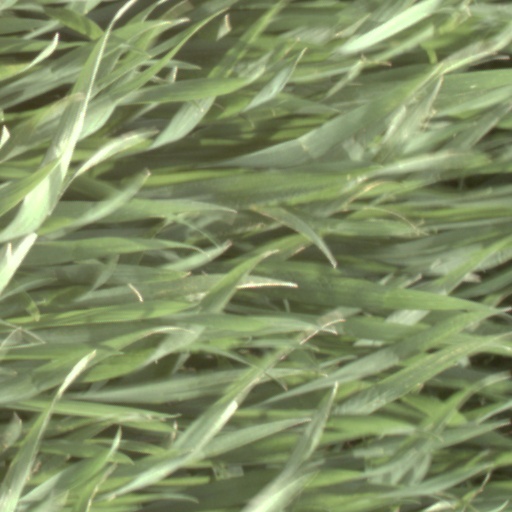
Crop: wheat